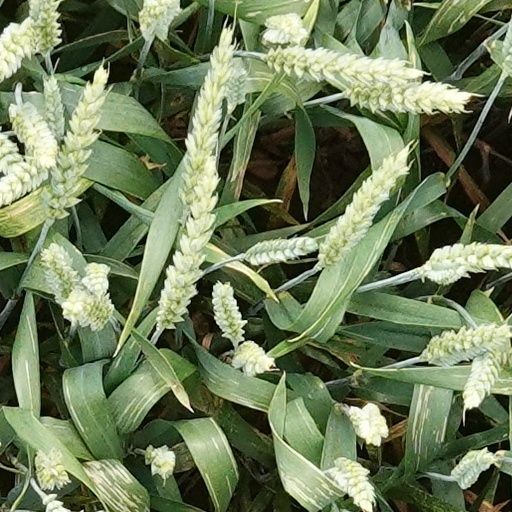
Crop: wheat